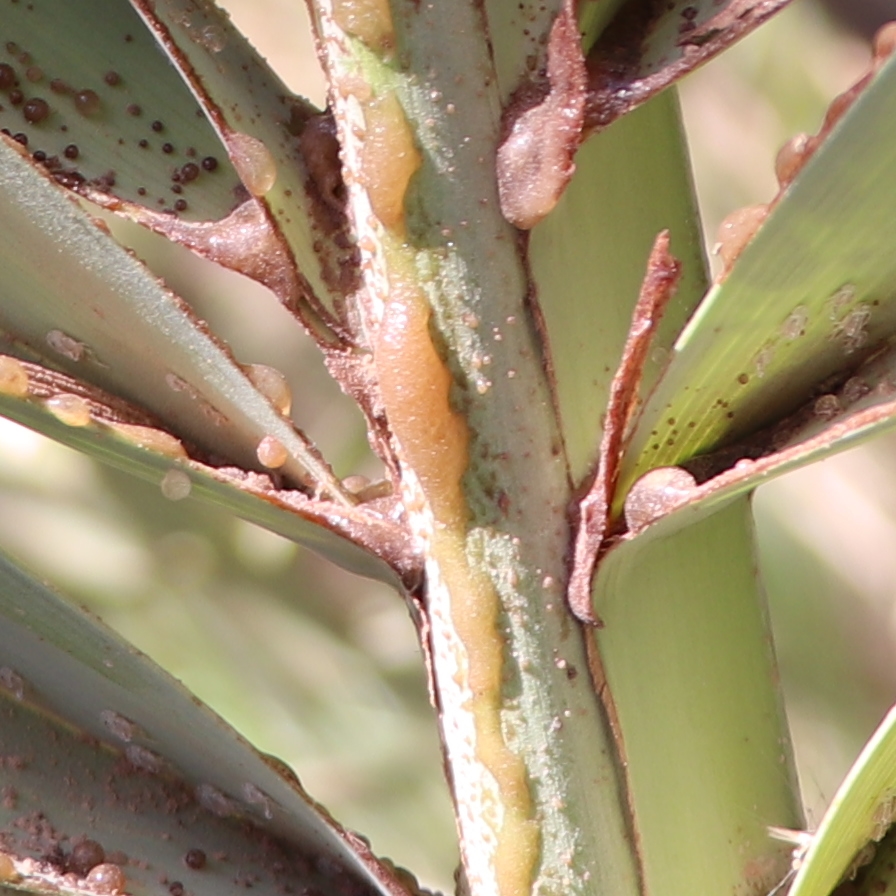
Label: Honey